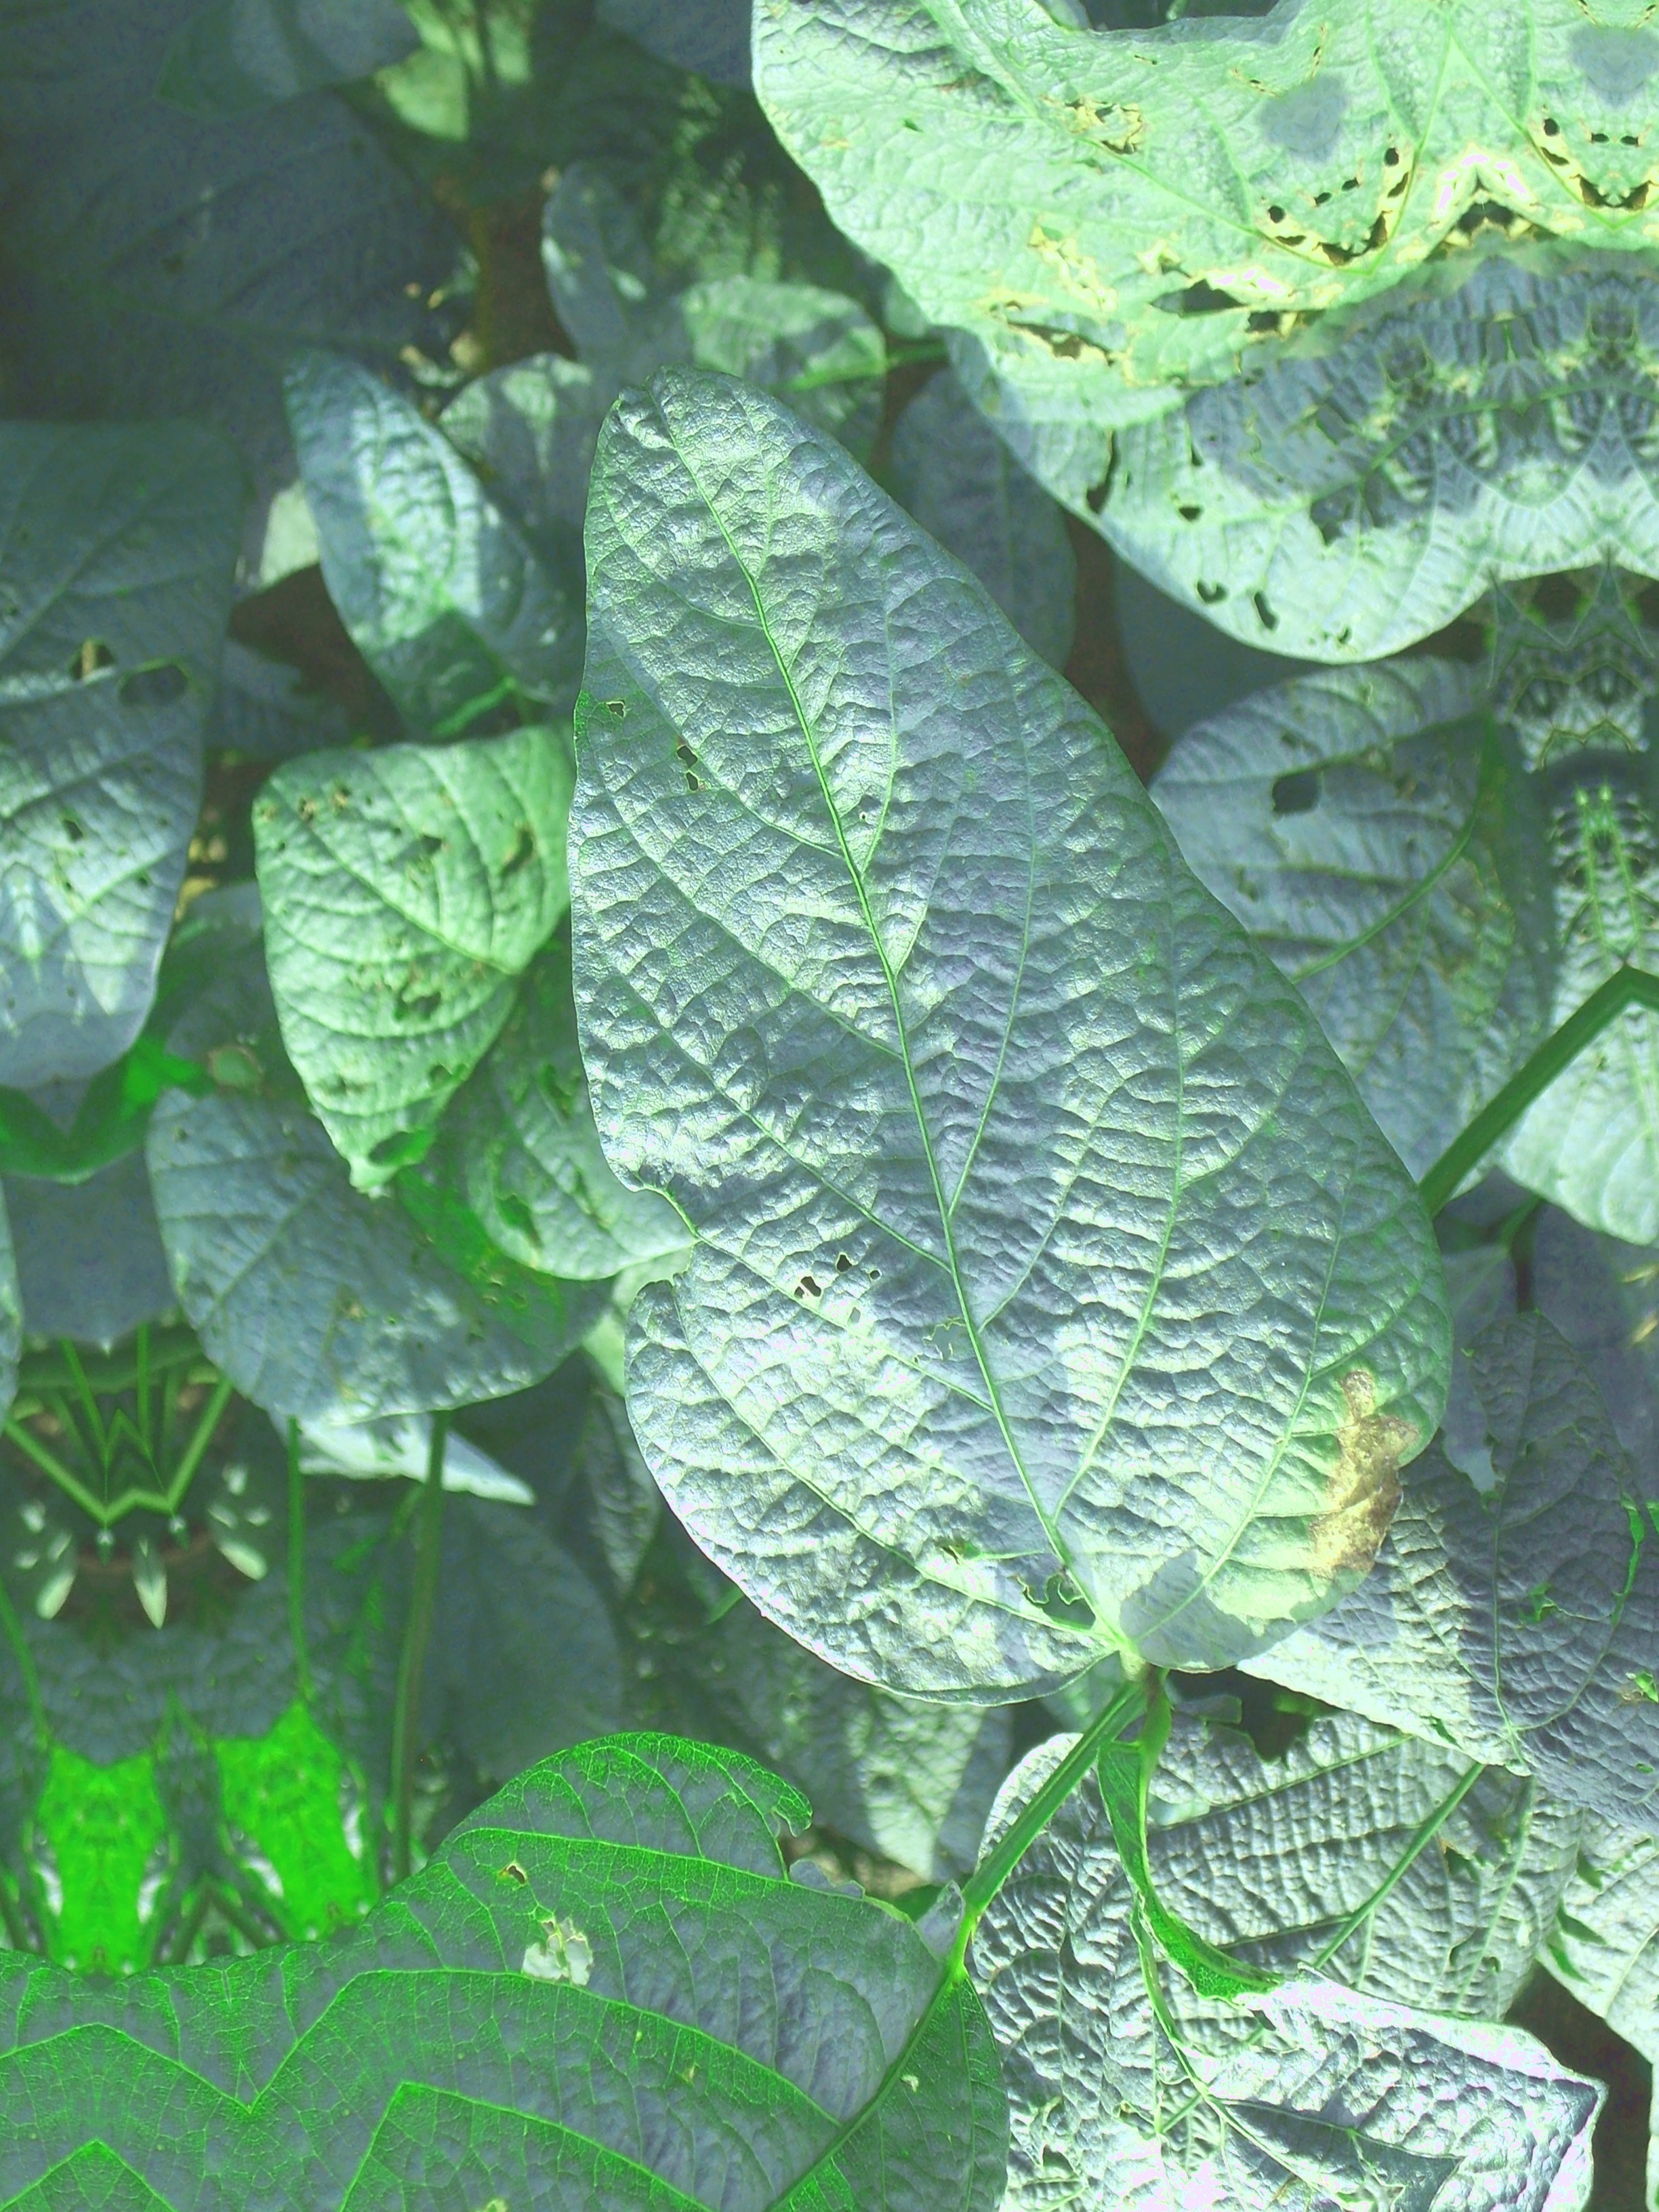
Label: Disease